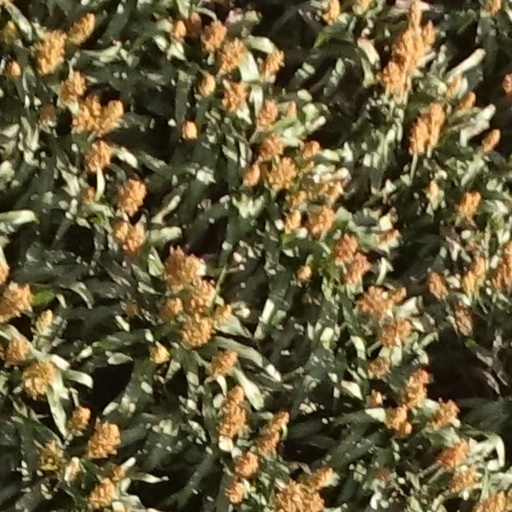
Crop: sorghum